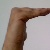
The image shows a hand gesture representing a space in Indian Sign Language.